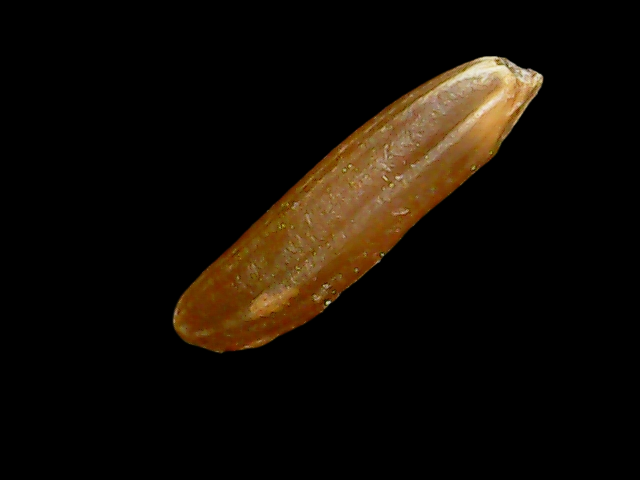
Rice variety: Binadhan20